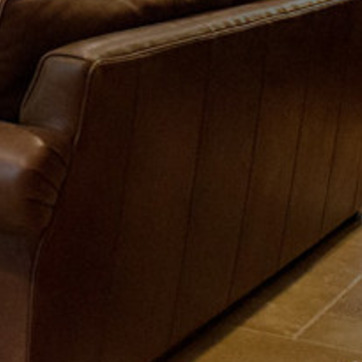
Material: leather